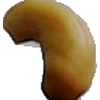
Label: caju_seed